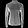
Label: Pullover